Answer in natural language. Consider the 3D positions of the objects in the scene and not just the 2D positions in the image. Is the centerpoint of  Doorway (marked A) at a higher height than dark brown wooden dresser with six drawers (marked B)? Choose between the following options: no or yes
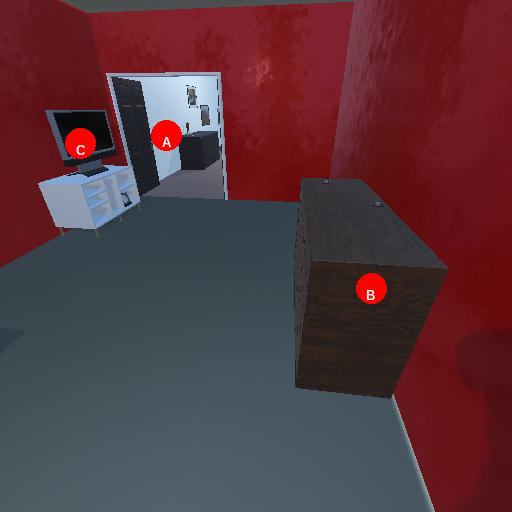
<answer>no</answer>